Stamford Town Center

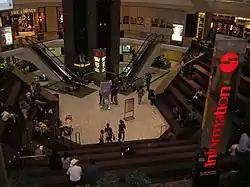
The Grand Court of Stamford Town Center in 2006.

Stamford Town Center is an urban shopping mall located in Downtown Stamford, Connecticut. The mall is the eighth largest in Connecticut, with space for about 130 stores and restaurants. The mall's three anchors are a Macy's, Barnes and Noble, and Pickleball America that opened in the nearly 80,000-square-foot (7,432 m) anchor space previously occupied by Saks OFF 5th in September of 2023.